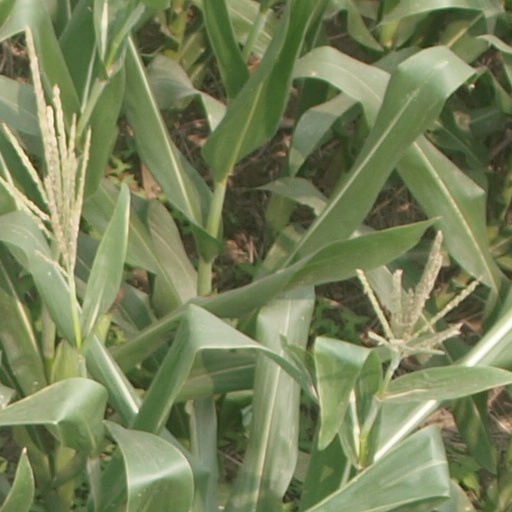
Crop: maize; corn